Maiduguri

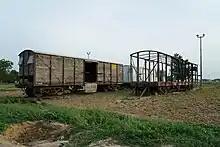
Old Rail Carriages at the Maiduguri rail station. The station is the end of line for connecting Maiduguri with other major cities.

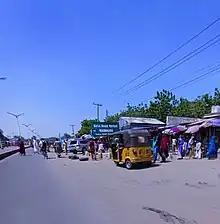
Baga Road Market Maiduguri

The city lies at the end of a railway line connecting Port Harcourt, Enugu, Kafanchan, Kuru, Bauchi, and finally Maiduguri.